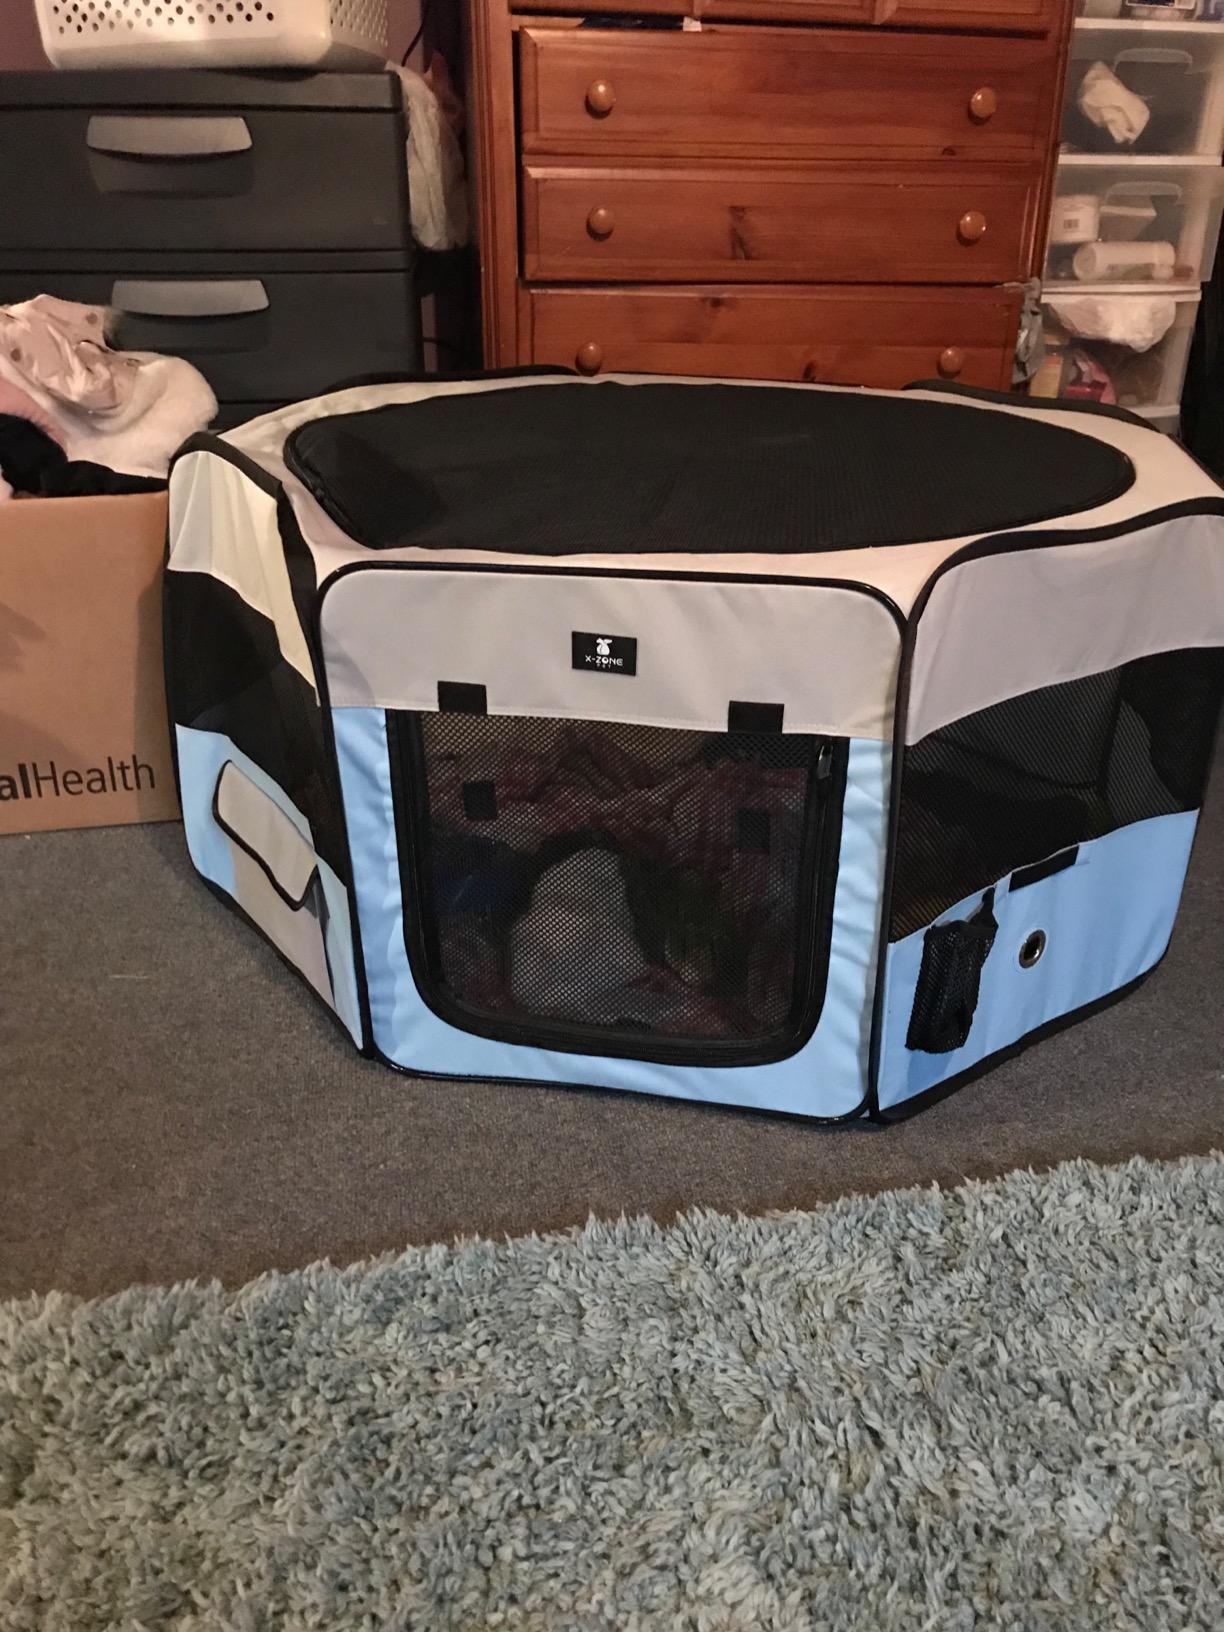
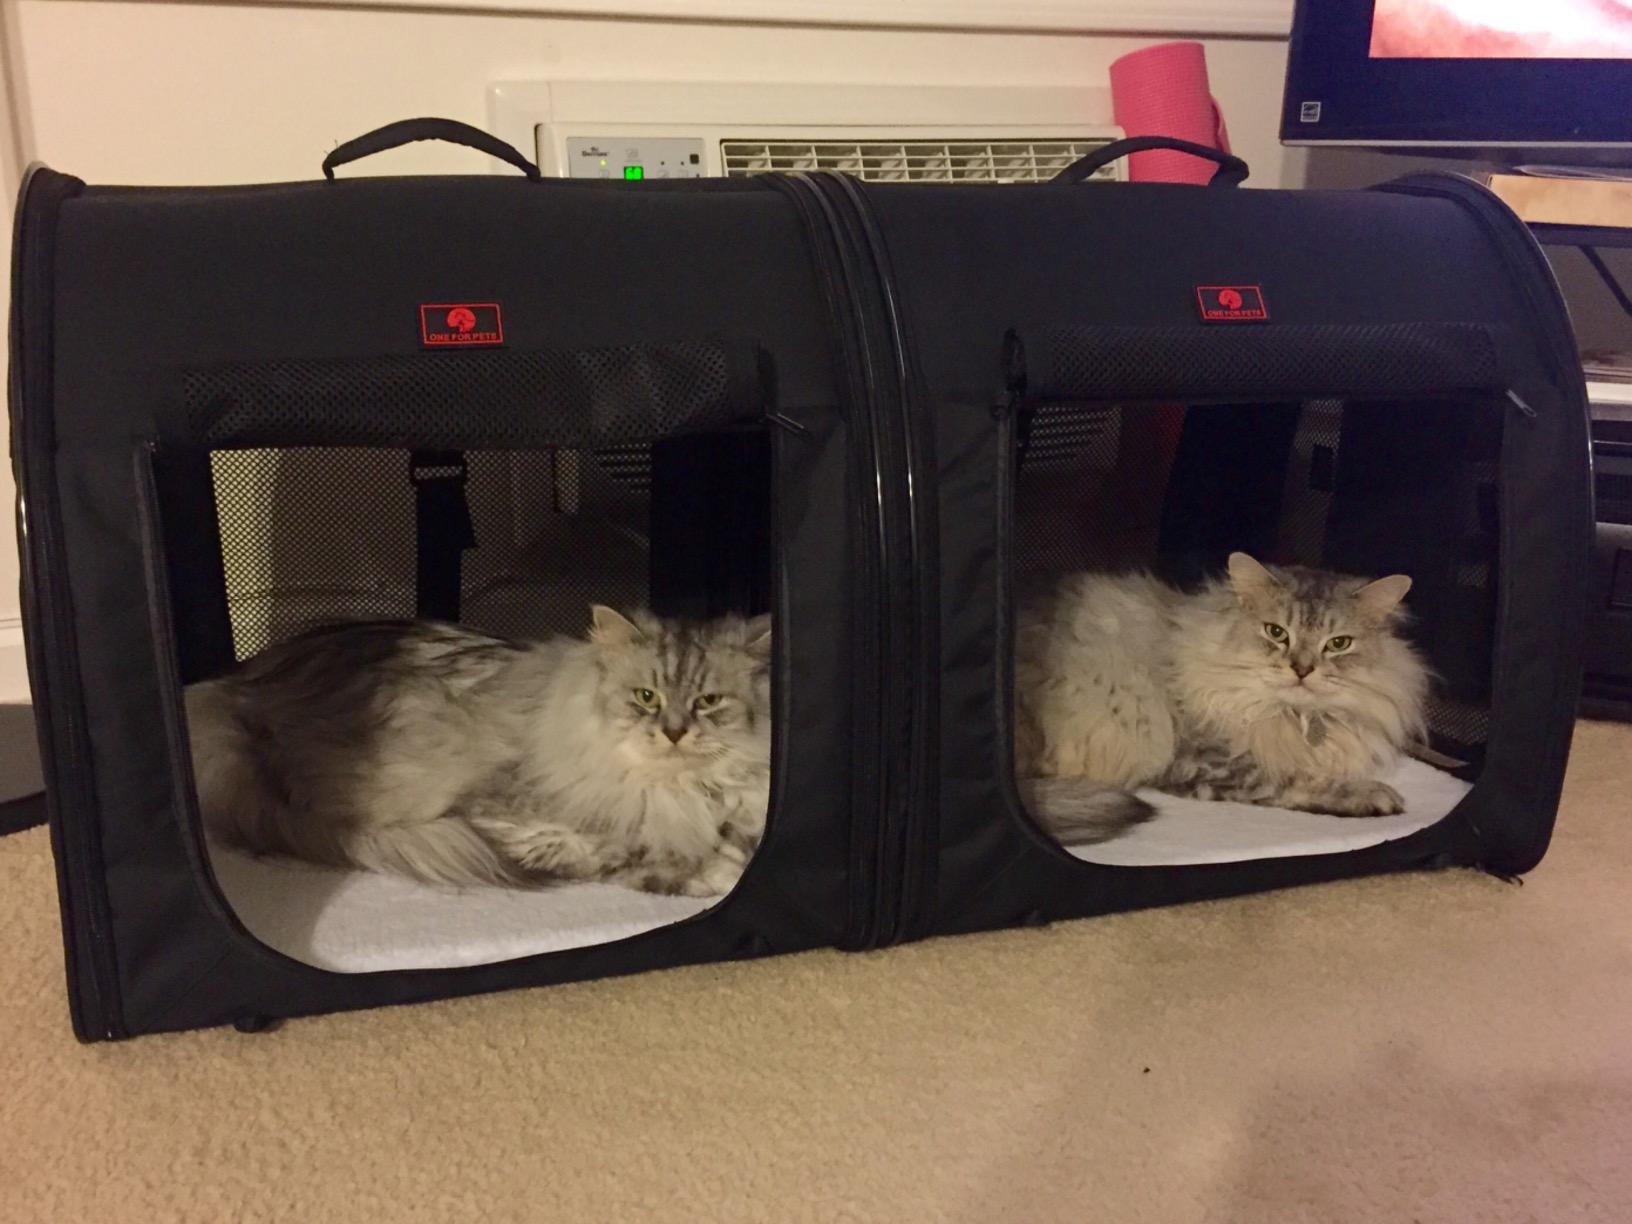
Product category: items_kennel
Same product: no